I Dreamed a Dream: The Susan Boyle Story

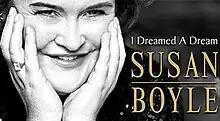

I Dreamed a Dream: The Susan Boyle Story was a one-off television special, starring Scottish singer Susan Boyle, produced for ITV, that aired on 13 December 2009 in the United Kingdom, reflecting the success that Susan Boyle has had since appearing on UK talent show "Britain's Got Talent" and since her debut album, "I Dreamed a Dream", became the fastest selling debut album of all time. The show was presented by fellow "Britain's Got Talent" judge Piers Morgan. Boyle performing songs from her debut album, "I Dreamed a Dream", including "Wild Horses", "I Dreamed a Dream" and "Cry Me a River".